Hutterites

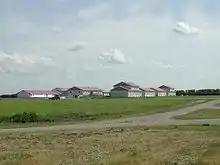
New colony

Each colony may consist of about 10 to 20 families (may not always apply), with a population of around 60 to 250. When the colony's population grows near the upper limit and its leadership determines that branching off is economically and spiritually necessary, they locate, purchase land for and build a "daughter" colony.